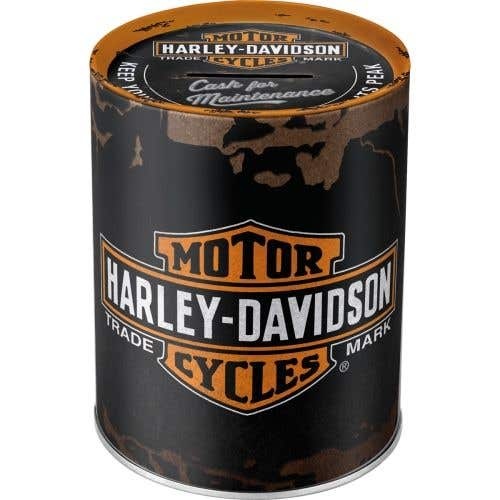
HARLEY-DAVIDSON BAR & SHIELD MONEY BOX
Save in style with this Harley-Davidson Bar & Shield Money Box. Featuring the iconic Bar & Shield logo, it’s a compact and sturdy way to keep your coins and small valuables organized. Features & Benefits: Dimensions: 10 x 13 cm Classic Harley-Davidson Bar & Shield branding Durable construction for long-lasting use Compact size fits easily on desks, shelves, or counters
Brand: HARLEY-DAVIDSON
Category: Home & Garden > Decor > Piggy Banks & Money Jars > Money Jars